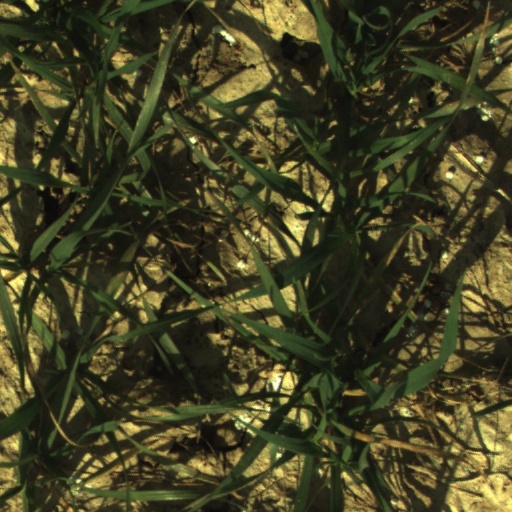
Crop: wheat